Ladislaus III Kán

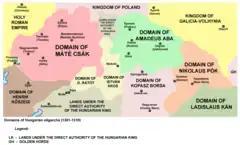
Ladislaus III Kán ruled "de facto" independently Transylvania until his death

Although he did not take part in the internal conflicts of the kingdom, he endeavoured to strengthen his authority, sometimes by using or abusing his office of Voivode of Transylvania. Moreover, he managed to expand his influence over several territories of the Transylvanian Saxons (who had been exempted from the Voivodes' jurisdiction before) and he usurped the office of the Counts of the Székelys (and therefore, he also gained control over the Székelys). He occupied the silver mine of Altrodna (today "Rodna" in Romania); and he extended his properties even beyond Transylvania when he captured several possessions in Arad, Csanád and Krassó counties. It can be seen that Ladislaus Kán came into the possession of a considerable part of his properties by force and tyrannical means.